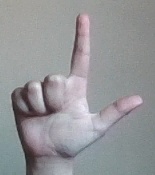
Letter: laam